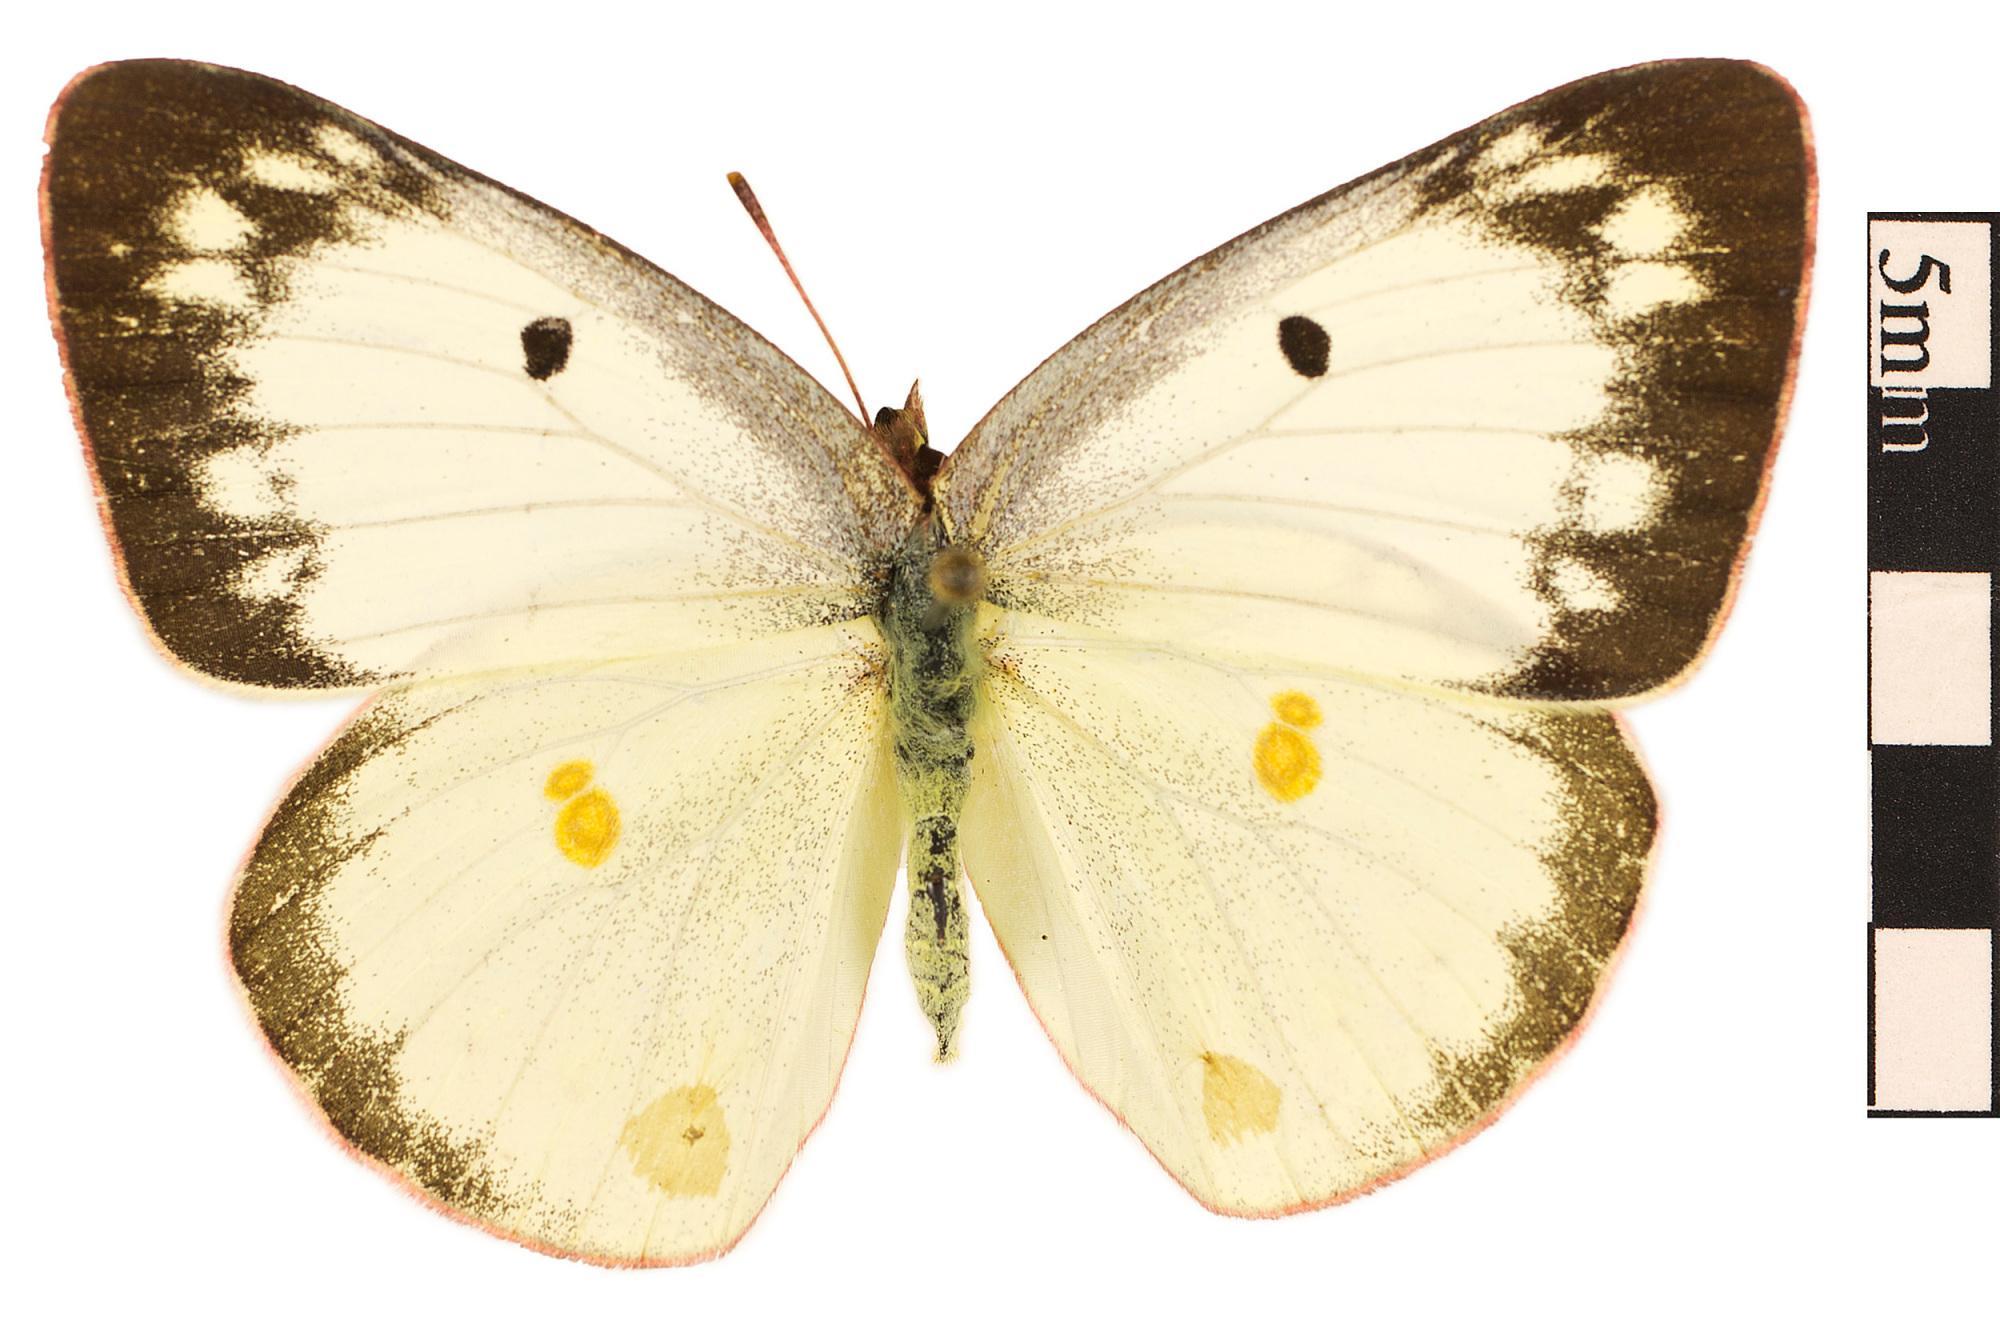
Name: Clouded Sulphur
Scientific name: Colias philodice
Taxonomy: Animalia, Arthropoda, Hexapoda, Insecta, Lepidoptera, Pieridae, Coliadinae
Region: US Mid Atlantic (PA, NJ, MD, DE, DC, VA, WV)
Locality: Chesapeake Beach, Rte 260, North America, United States, Maryland, Calvert County
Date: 1977